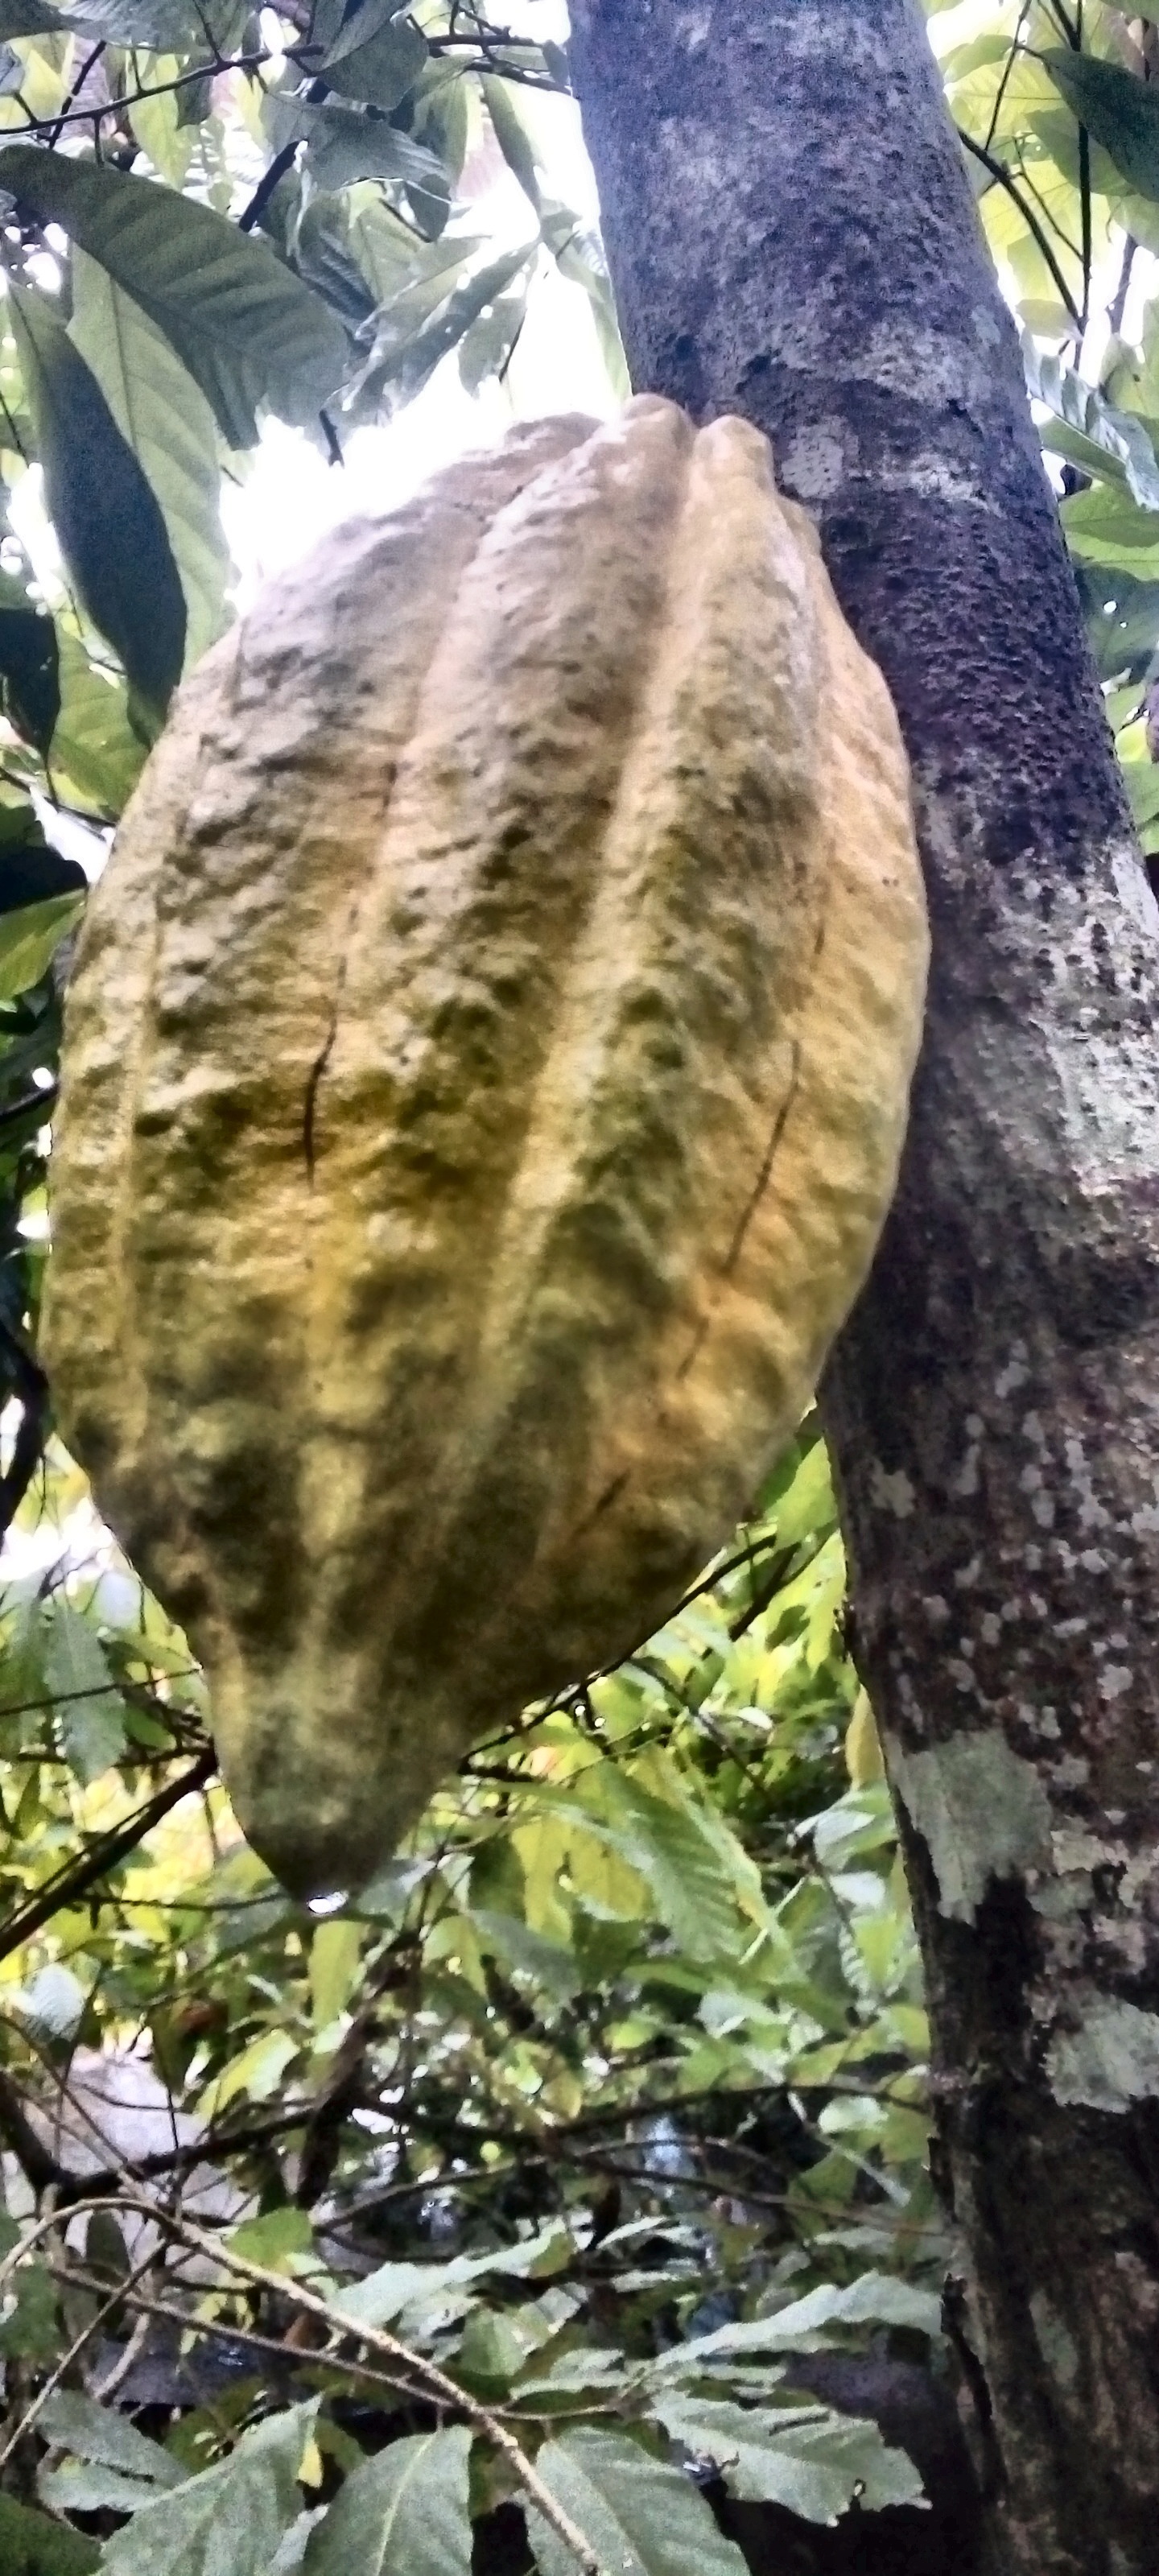
Maturity: mature
Variety: Angoleta